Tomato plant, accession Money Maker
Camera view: vertical (180 deg); turntable rotation: 330 degrees
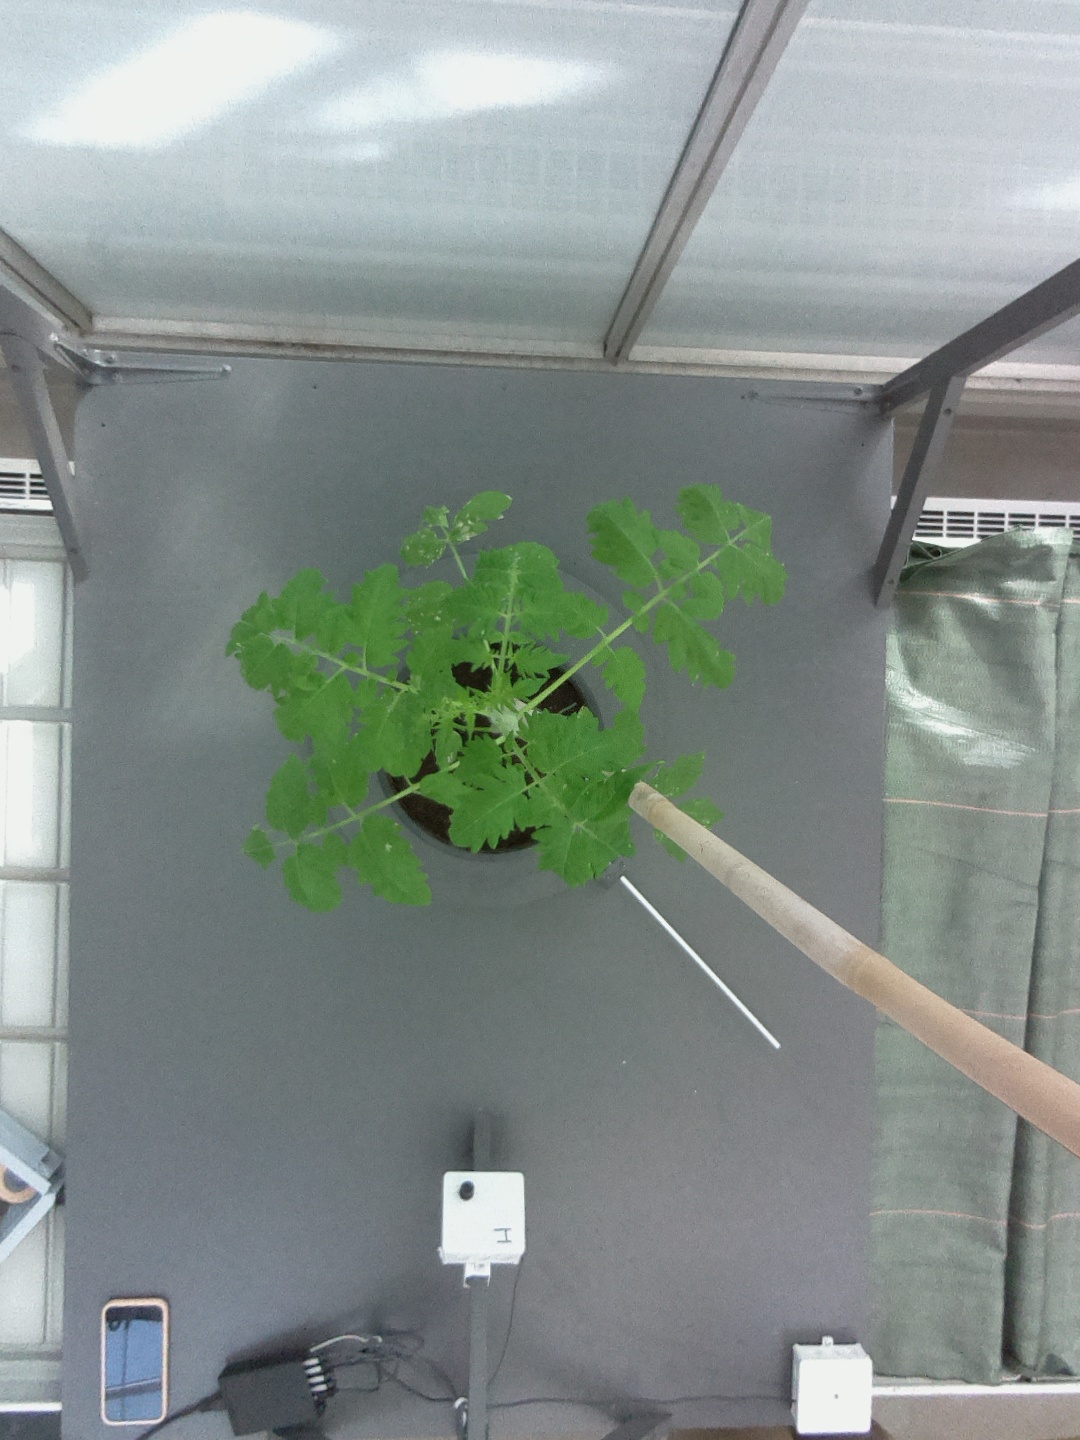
BBCH growth stage 14: 8 of true leaves visible